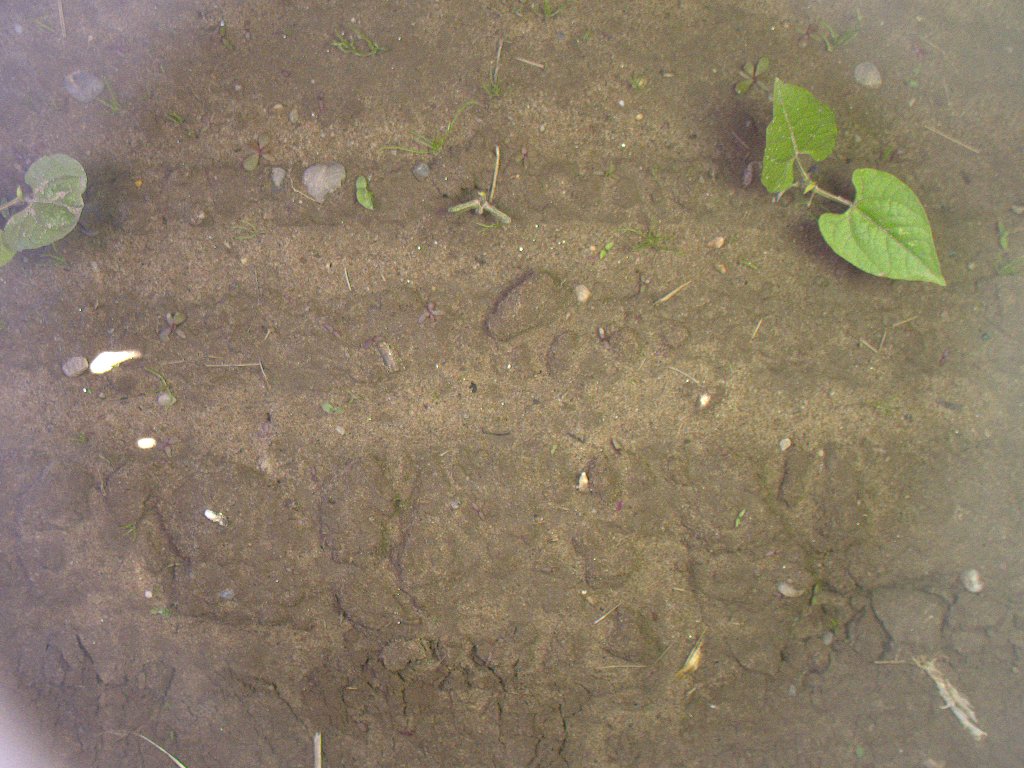
Crop: bean
Objects: bean, stem_bean, bean, stem_bean